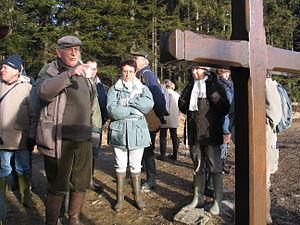
Groupe des «Amis de la Fagne» à la Croix des Fiancés sous la conduite de V. Bronowski.
Les Amis de la Fagne est une société royale belge, fondée en 1935, avec pour objectif la sauvegarde et l'illustration du Haut Plateau fagnard